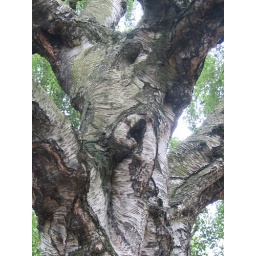
tree by secret bridge